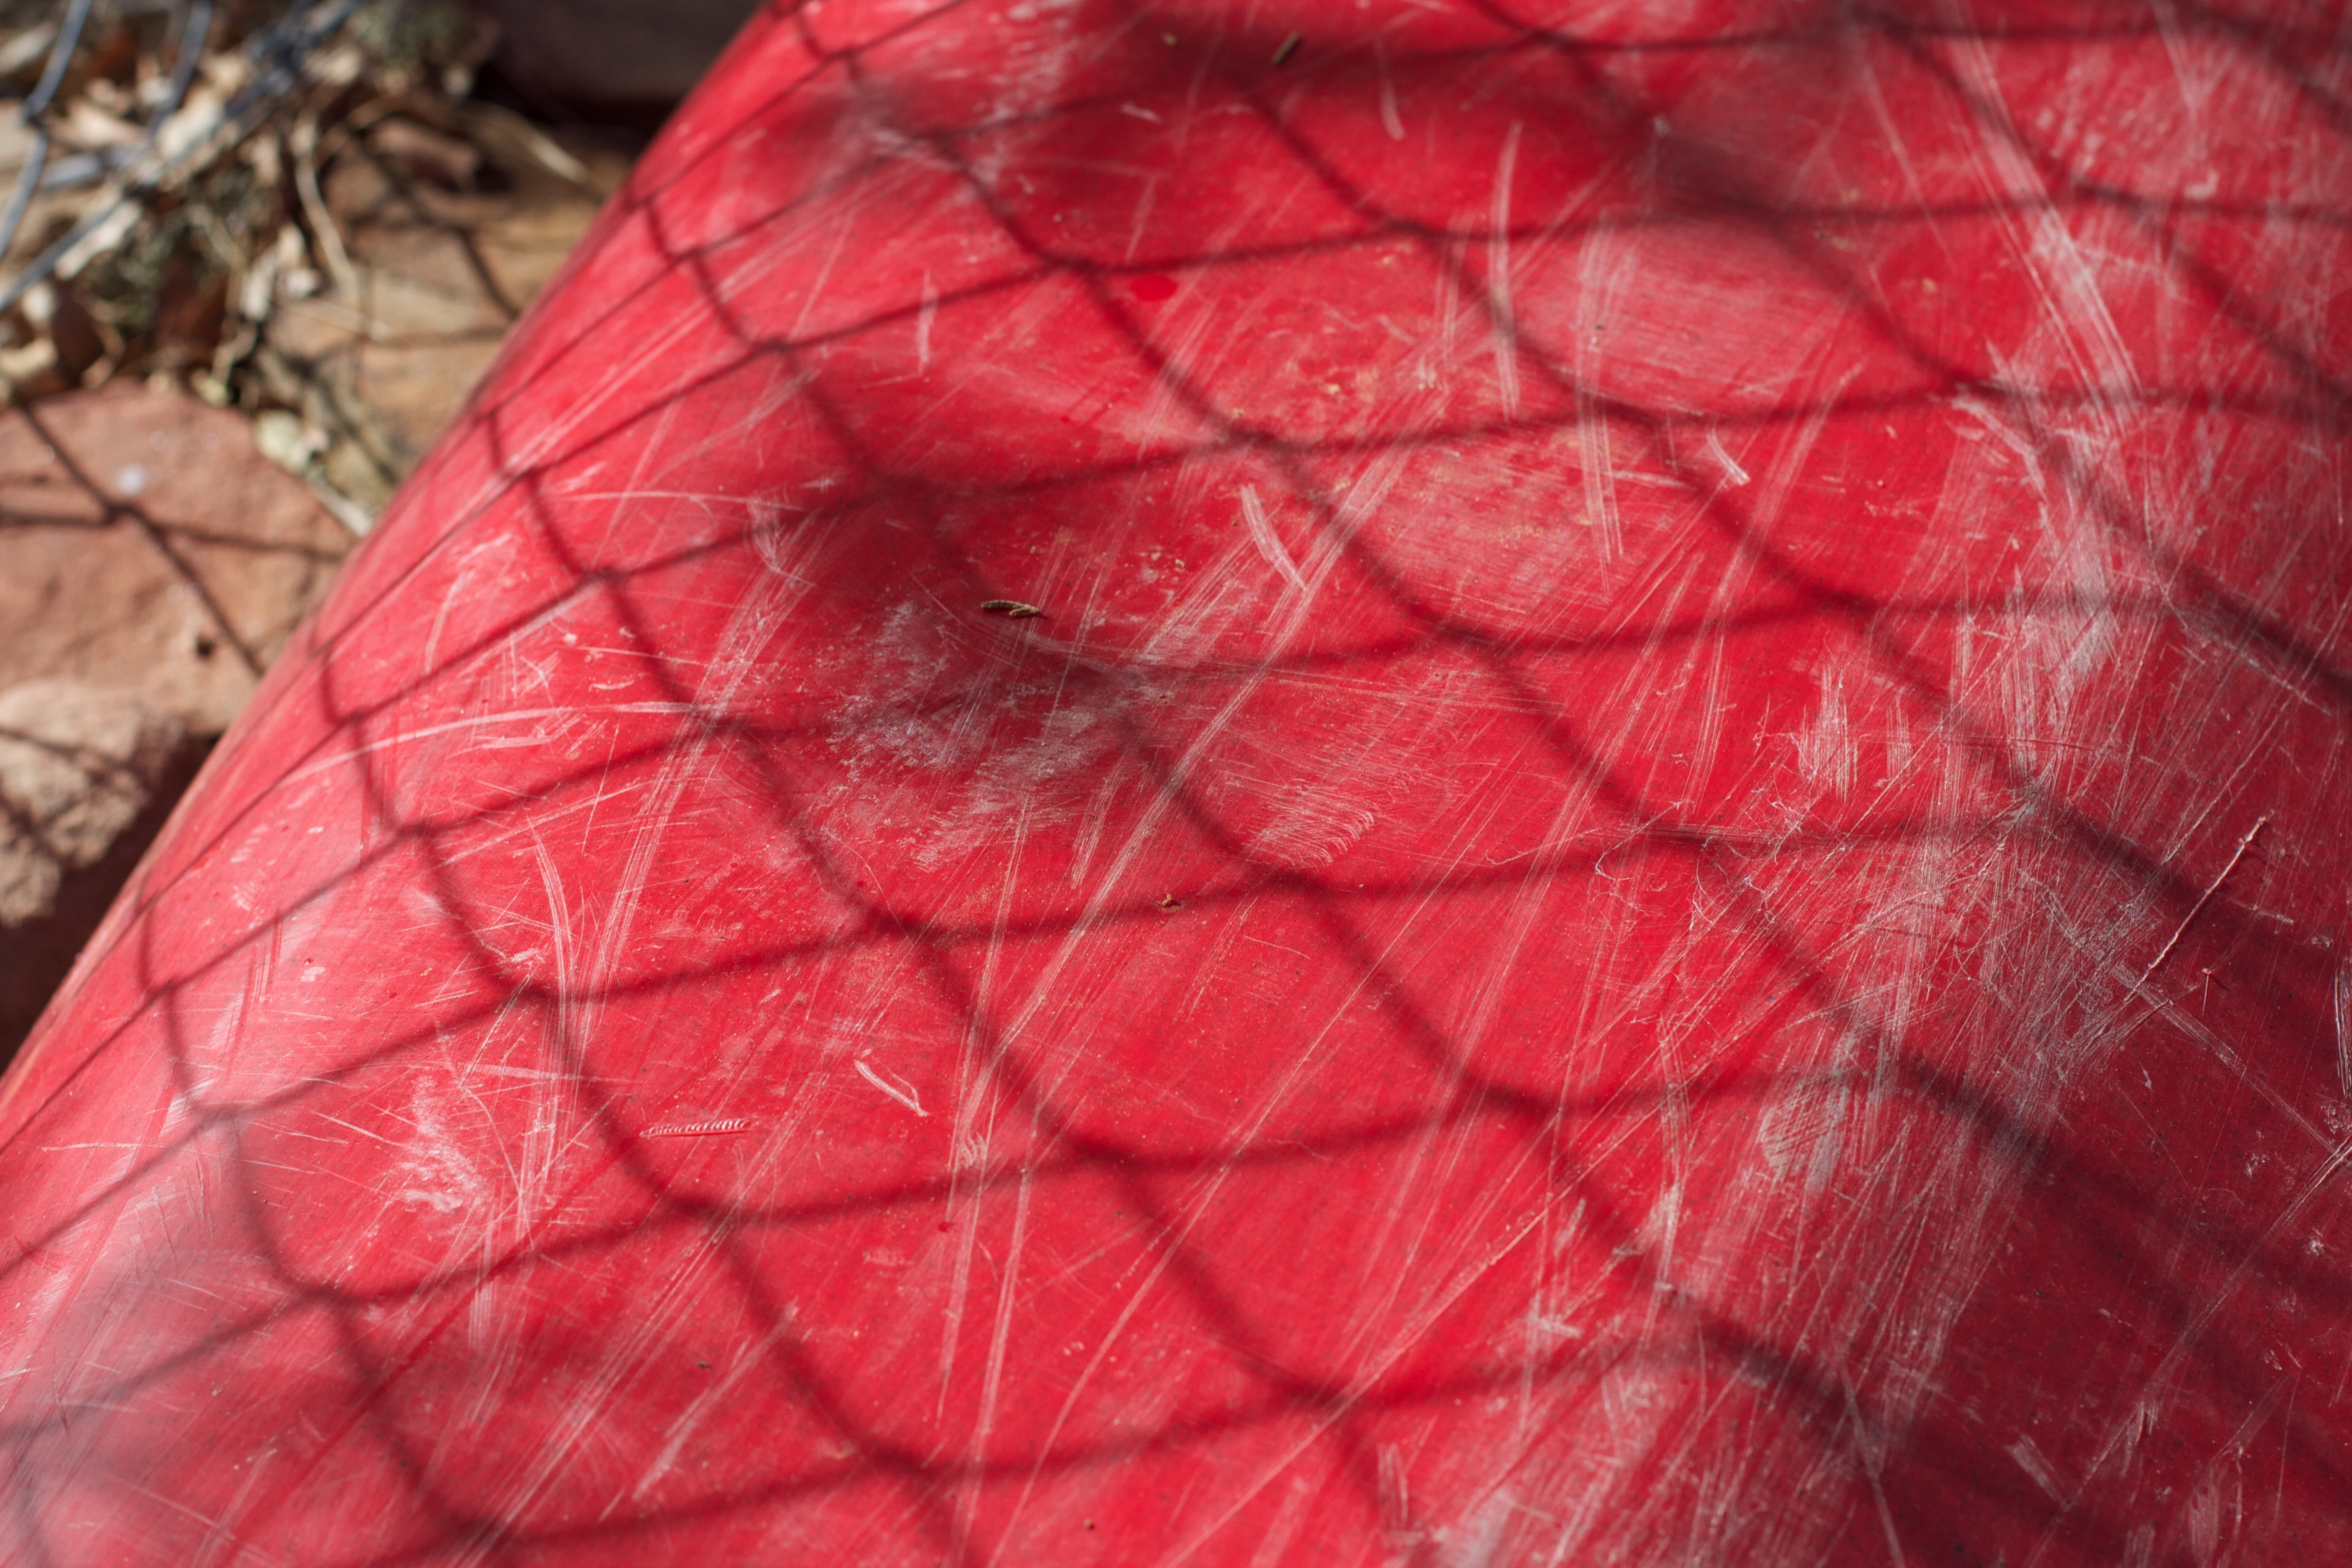
plant, leaf, flower, petal, pattern, red, pink, close up